Cernuella virgata

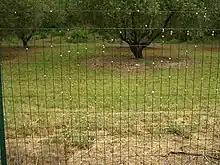
Over a hundred "Cernuella virgata" on a small section of fence in Provence, France

This species is an intermediate host for the terrestrial trematode parasite "Brachylaima cribbi".